Jamaica, Queens

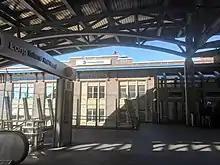
LIRR station upper mezzanine

Several colleges and universities make their home in Jamaica proper or in its close vicinity, most notably: